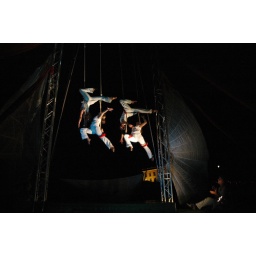
Icarus try-out tijdens Kleuren van de Nacht in Sonsbeek door Circus Poehaa